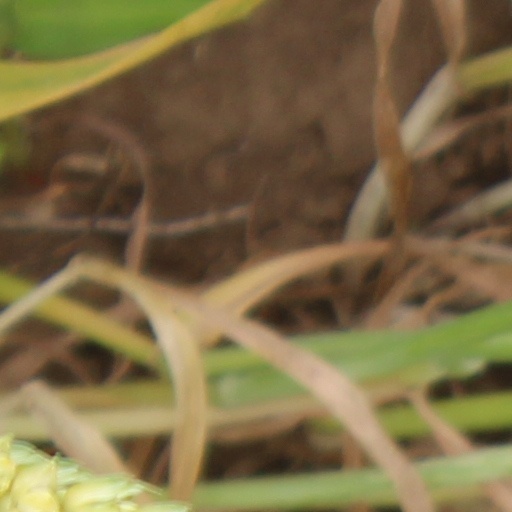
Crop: wheat